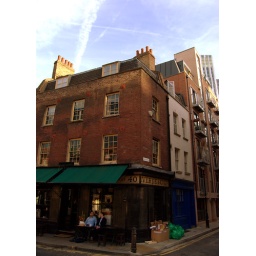
cool little cafe, especially the blue facade on the building around the corner